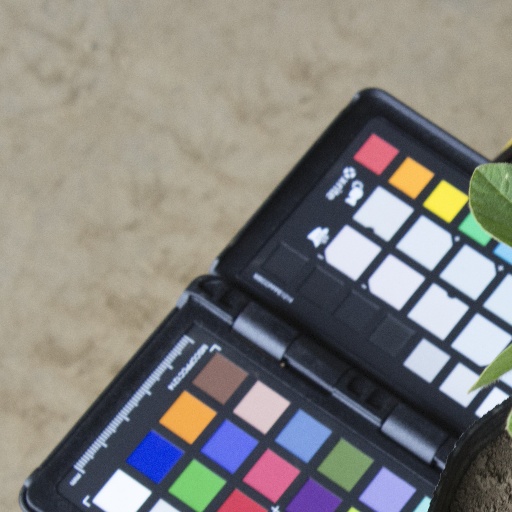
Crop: soybean